Ruth Lane Poole

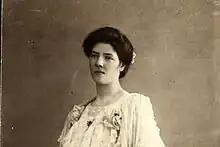
Lane Poole in 1904

In 1911, Lane Poole married English-born forester Charles Lane Poole, the son of archaeologist Stanley Lane Poole. They were married at the chapel of St Columba's College, Dublin, where she was given away by her cousin W. B. Yeats. The first years of their marriage were marked by long periods of separation, as she remained in Ireland while he worked overseas in British Sierra Leone. The couple had three daughters: Charlotte (born 1913 in London), Mary (born 1918 in Perth), and Phyllis (born 1922 in Ireland).